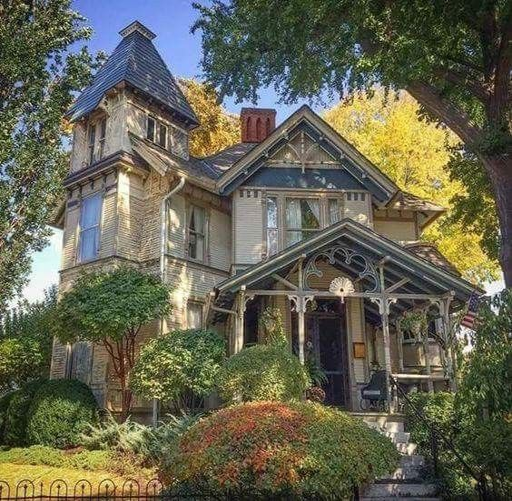
would you love living in a home like this ?